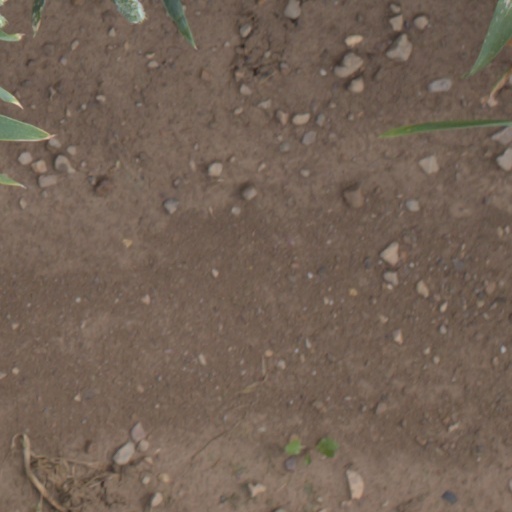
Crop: wheat